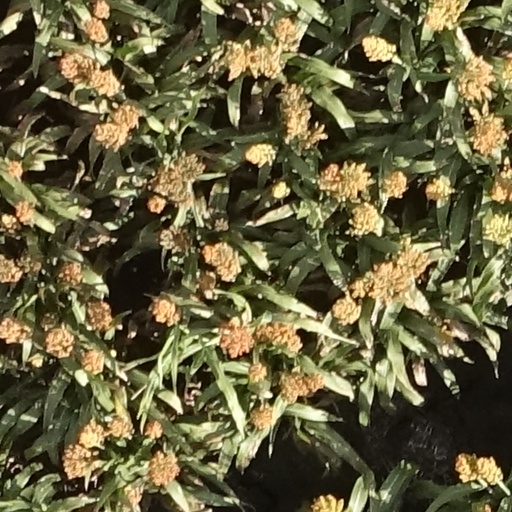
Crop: sorghum